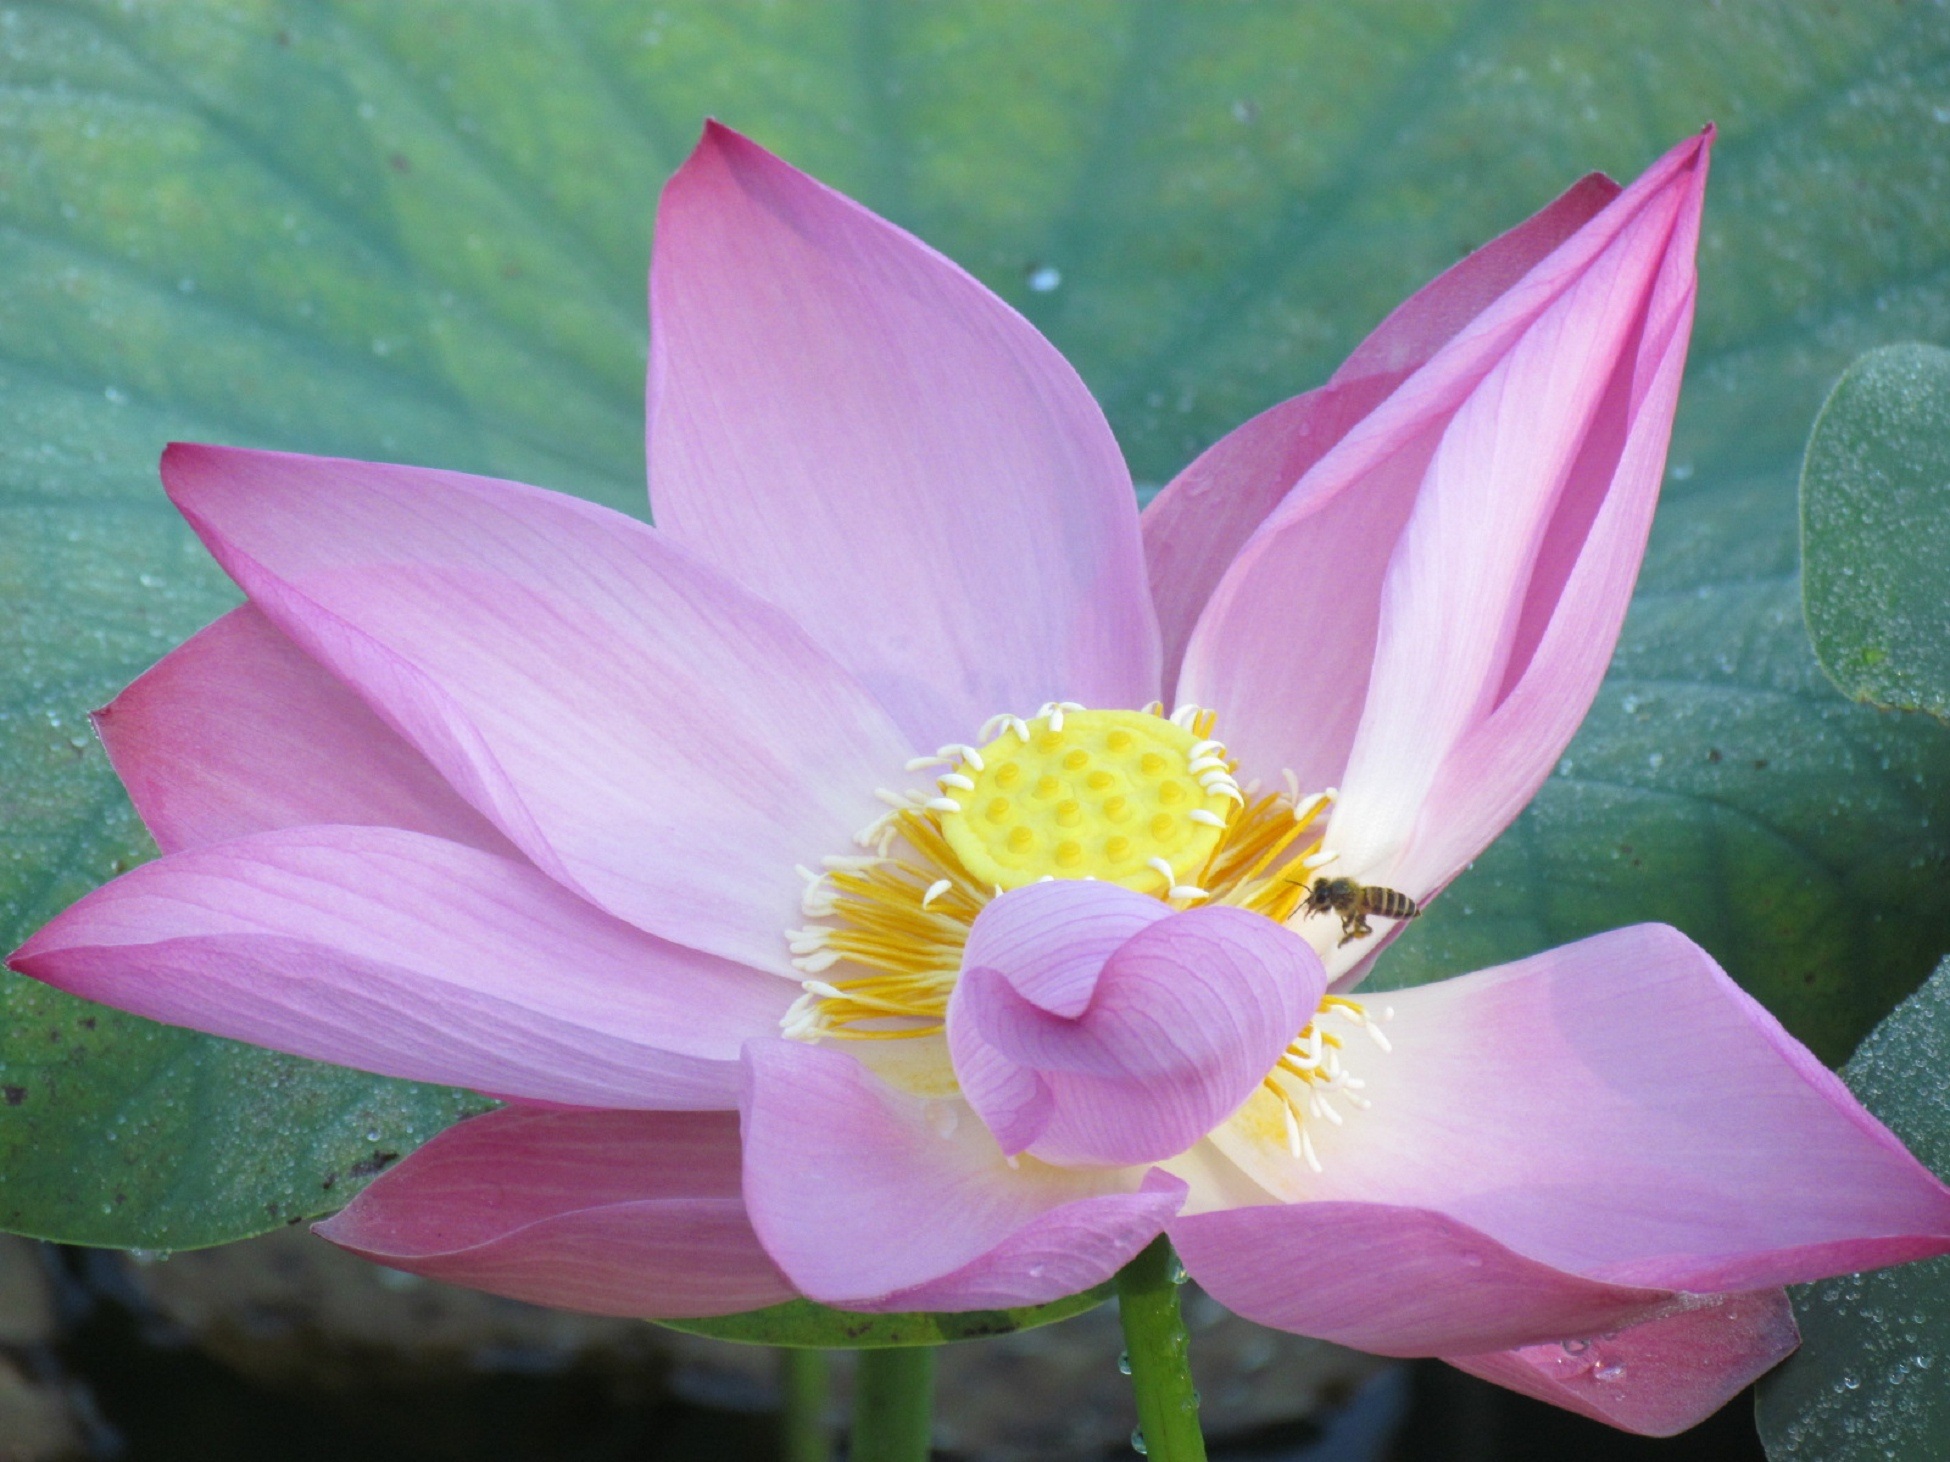
blossom, plant, sweet, leaf, flower, petal, bloom, animal, honey, summer, pollen, green, insect, natural, garden, pink, sacred lotus, aquatic plant, flora, bee, lotus, nectar, macro photography, flowering plant, city car, land plant, lotus family, proteales